Question: Please indicate a possible affordance area of baseball bat that can be used for holding
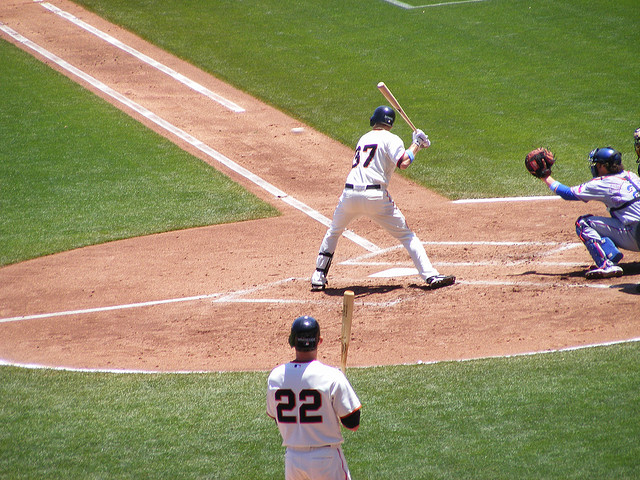
Answer: [408.947, 122.105, 430, 150.526]